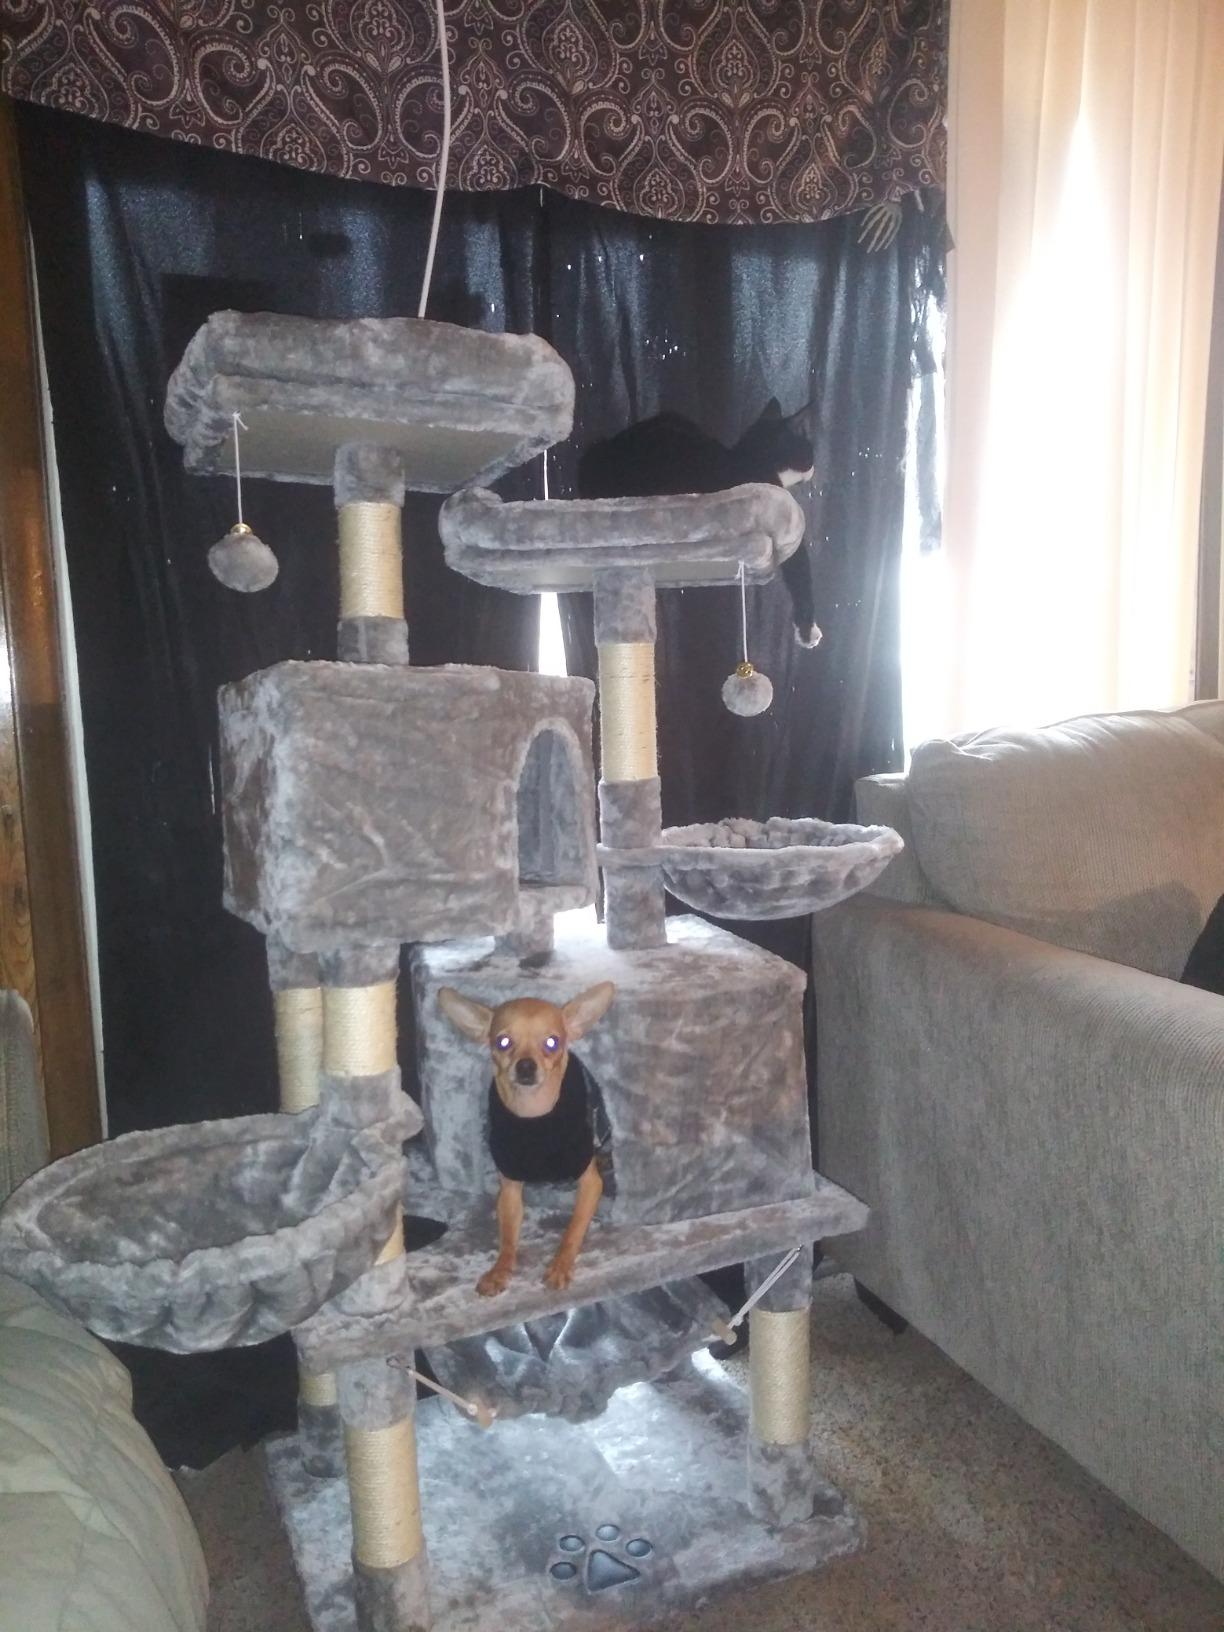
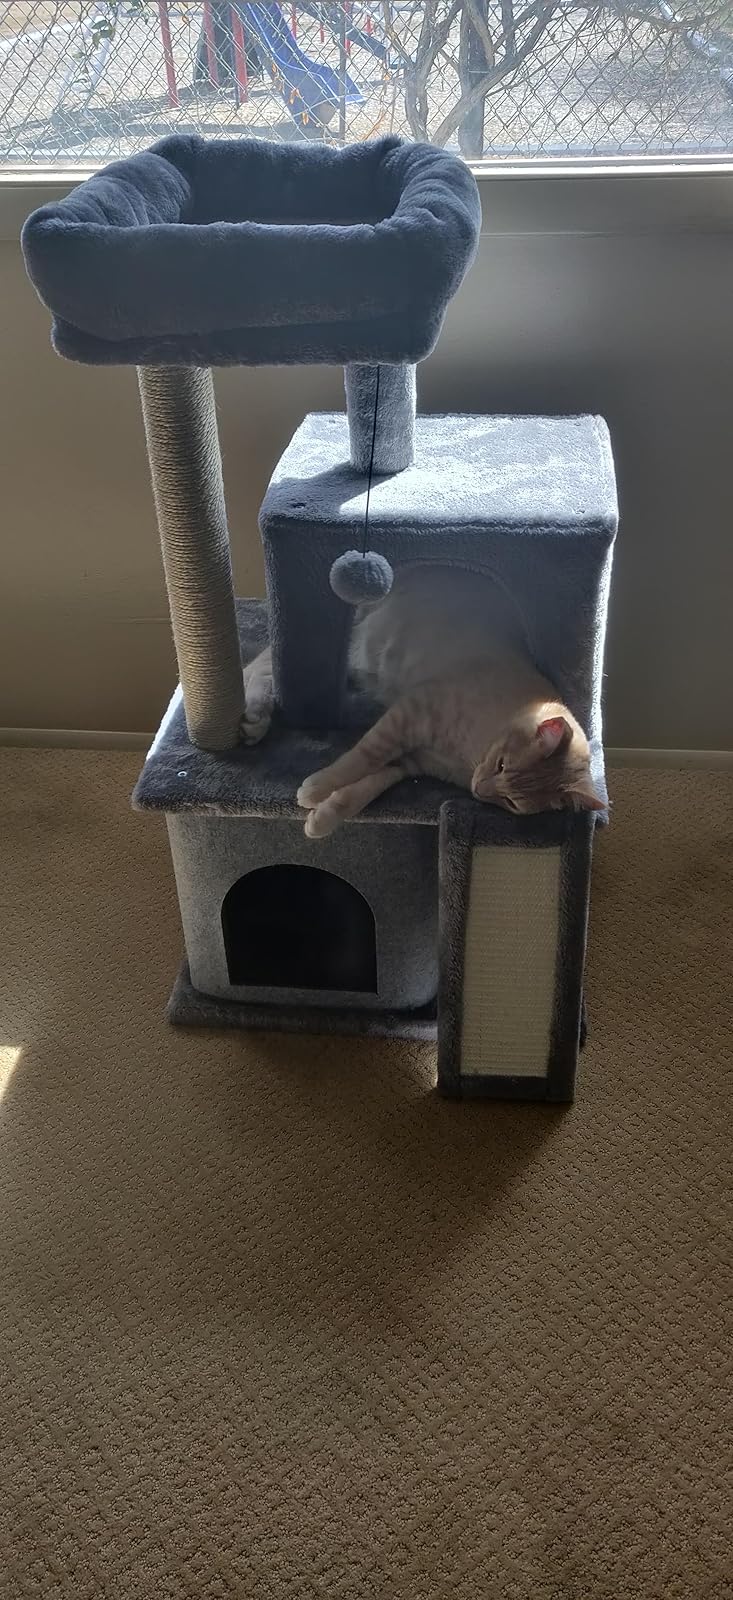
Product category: items_cat tree
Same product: no